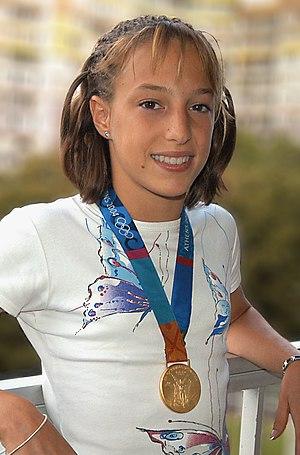
Émilie Le Pennec, 2005. Elle est une gymnaste française. Elle a remporté une médaille d'or aux Jeux olympiques d'Athènes de 2004.
Cet article est partiellement ou en totalité issu de l'article intitulé « Gymnastique en France ».
Émilie Le Pennec est une gymnaste française.